Cow tools

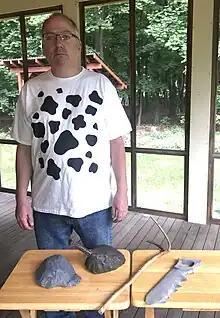
A real-life recreation of "Cow Tools" shared on social media. The cartoon's anti-humor has made it a popular subject for Internet memes.

Immediately upon the cartoon's publication, Chronicle Features, which syndicated "The Far Side", was inundated with queries from readers and newspaper editors seeking an explanation of the cartoon. According to the general manager of Chronicle Features, "the phone never stopped ringing for two days." Larson himself received hundreds of letters about "Cow Tools", some of which were reprinted in the 1989 anthology "The Prehistory of The Far Side". In one letter, a reader from Texas wrote that they had shown the cartoon to "40-odd professionals with doctoral degrees", and none could understand it.